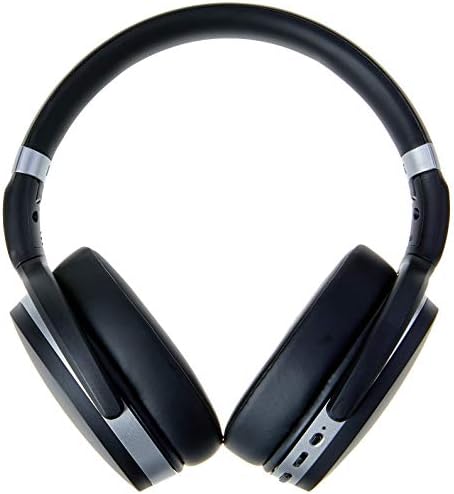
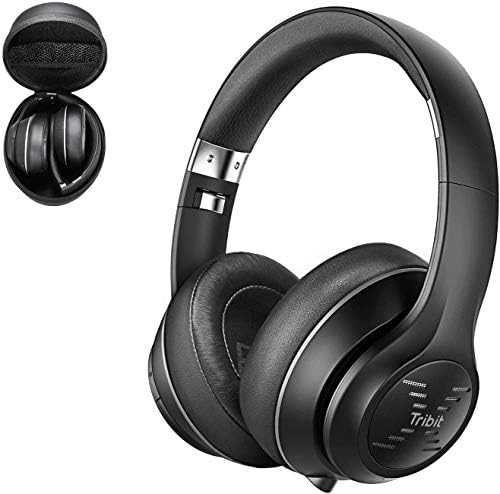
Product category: headphones
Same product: no